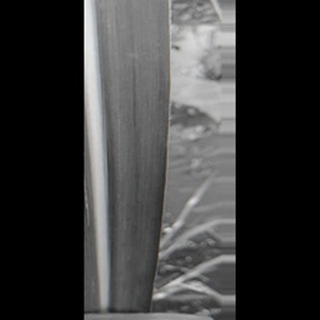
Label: healthy_sugarcane